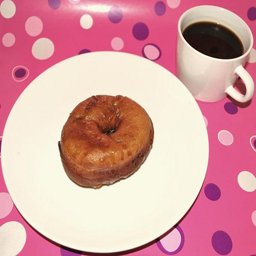
A donut on a white plate and a cup of black coffee in a white mug.
The donut is on a large plate next to a mug.
tHERE IS A WHITE PLATE WITH A DONUT ON IT
a glazed donut on a white plate and a cup of coffee
A single doughnut on a plate next to a cup of coffee.